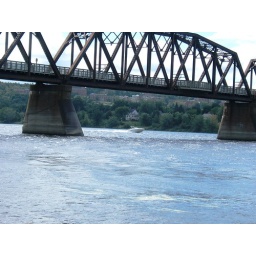
Boat under old train bridge